Rain

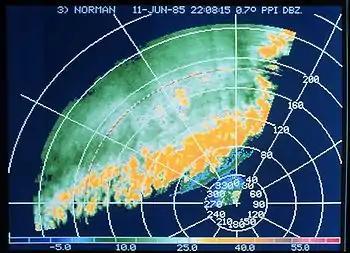
Band of thunderstorms seen on a weather radar display

Rainbands are cloud and precipitation areas which are significantly elongated. Rainbands can be stratiform or convective, and are generated by differences in temperature. When noted on weather radar imagery, this precipitation elongation is referred to as banded structure. Rainbands in advance of warm occluded fronts and warm fronts are associated with weak upward motion, and tend to be wide and stratiform in nature.